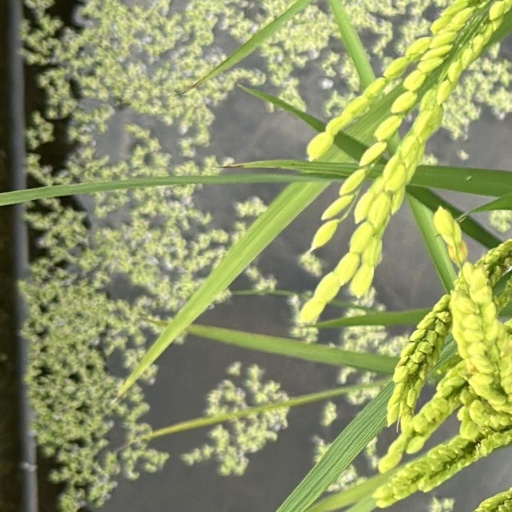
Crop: rice